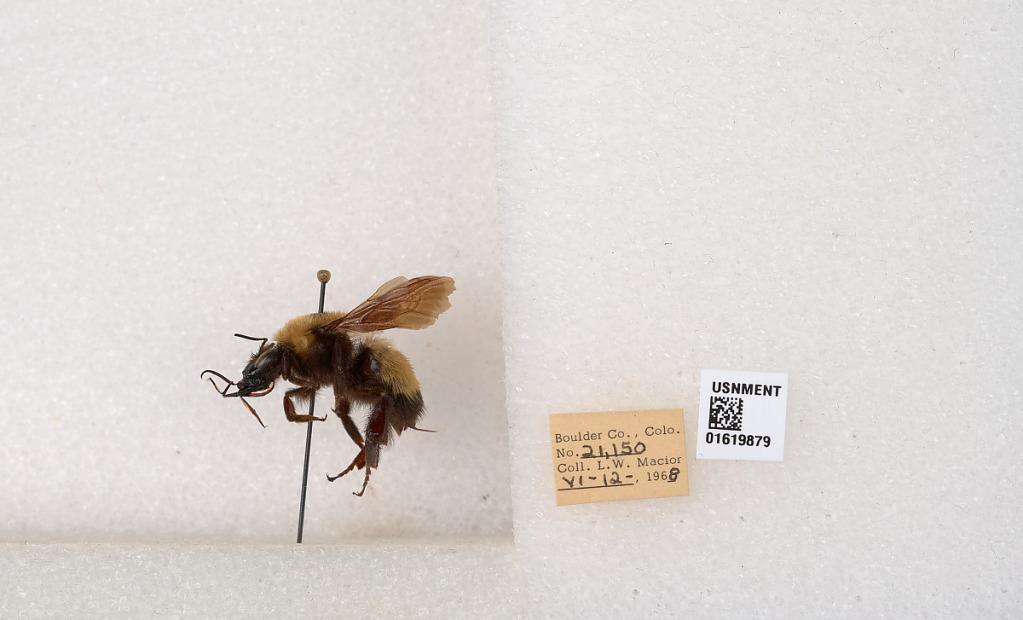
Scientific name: Bombus (Bombus) nevadensis Cresson